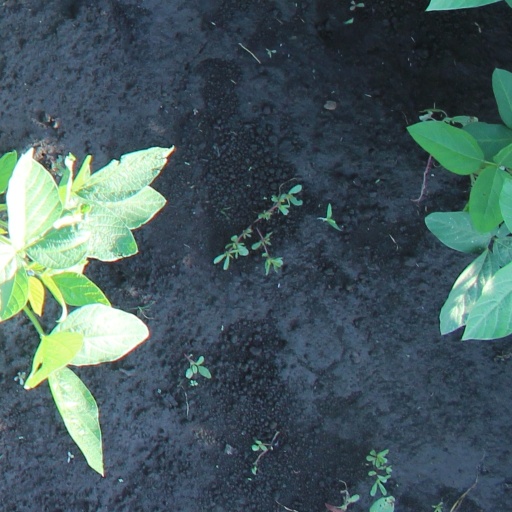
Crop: soybean